Aboriginal title in New York

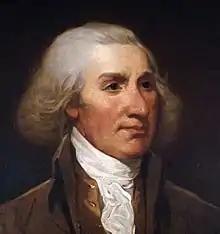
Philip Schuyler, the architect of New York's Indian policy

President George Washington gave the following speech to the Seneca Nation of New York in 1790, after the passage of the Nonintercourse Act: